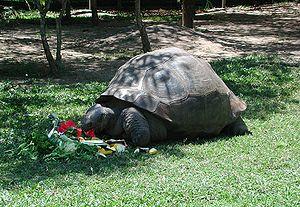
Les tortues géantes des Galápagos sont un complexe de dix espèces, si proches que certains les considèrent comme des sous-espèces d'une espèce unique Chelonoidis nigra au sens large. Elles constituent l'un des animaux les plus emblématiques de la faune des îles Galápagos : elles sont endémiques dans les neuf îles de l'archipel.